Arden, Warwickshire

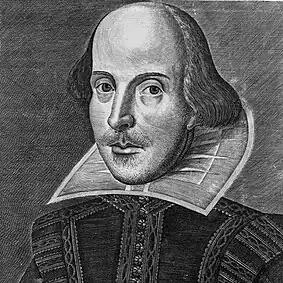
William Shakespeare was familiar with the Forest of Arden and set drama there, most notably "As You Like It."

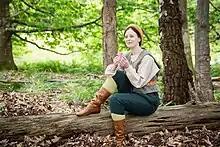
Marie Davey as Rosalind in "As You Like It" 2017

Shakespeare's play "As You Like It" is set in the Forest of Arden, but it is an imaginary version incorporating elements from the Ardennes forest in Thomas Lodge's prose romance "Rosalynde; Or, Euphues' Golden Legacy" and the real forest (both as it was when the play was written, i.e. subjected to deforestation and enclosure, and the romanticized version of his youth). Lodge was familiar with the English Forest of Arden via the ownership and occupation by the family of the manor Soulton by his father, Sir Thomas Lodge.